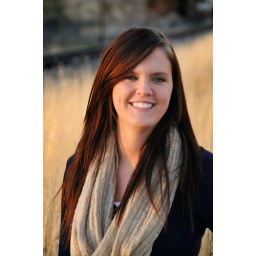
Alexis in field by geneva road 8